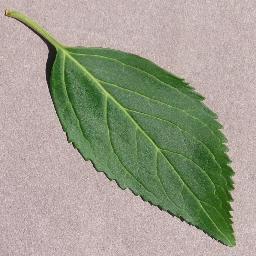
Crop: cherry
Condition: (including_sour)_healthy